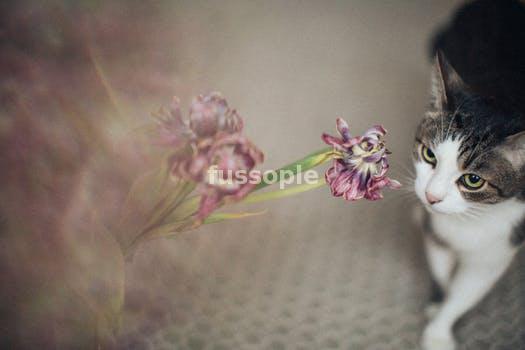
Label: Watermark